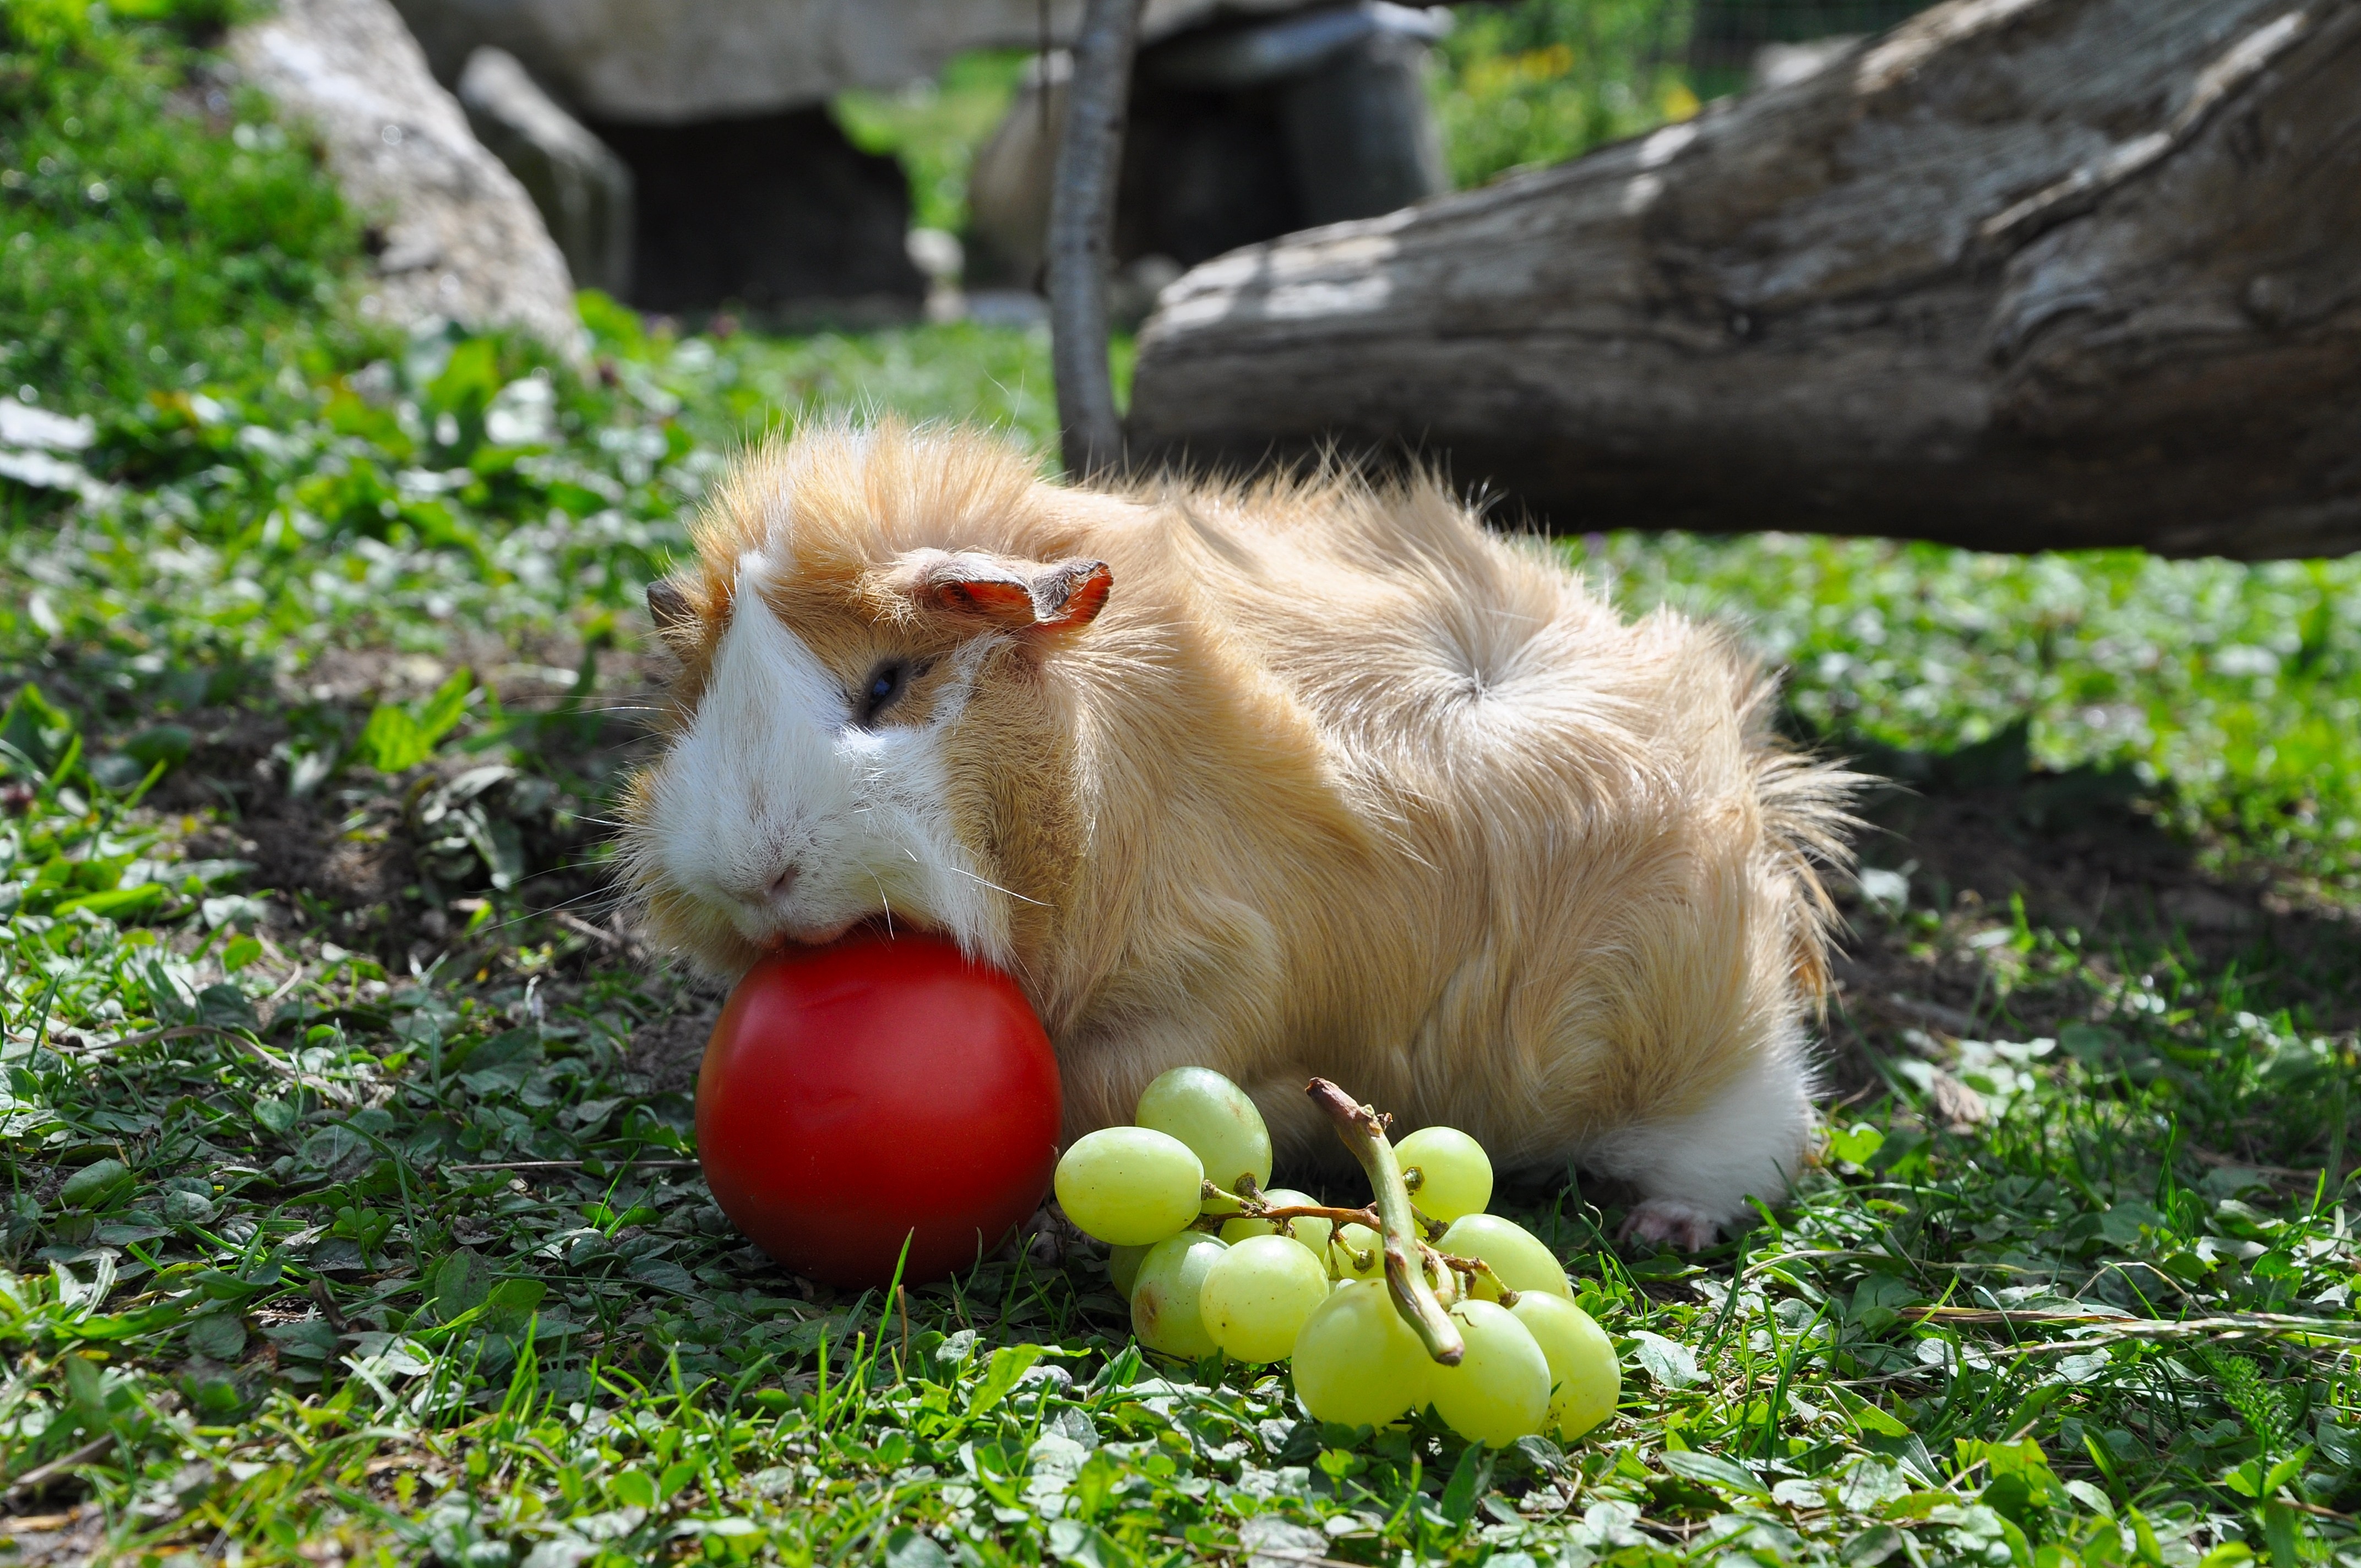
nature, grass, flower, wildlife, zoo, pet, mammal, squirrel, rodent, fauna, guinea pig, vertebrate, chipmunk, nager